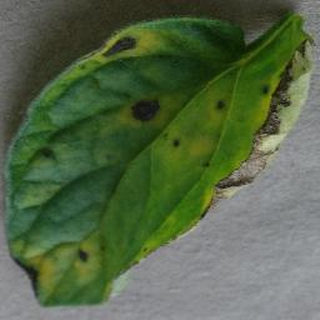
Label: tomato_early_blight